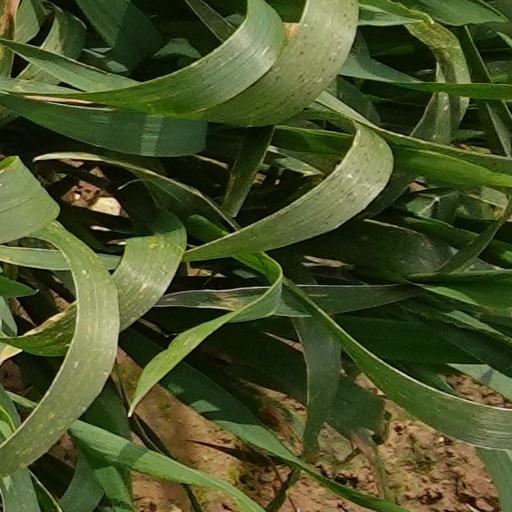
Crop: wheat